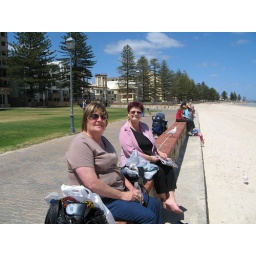
Helen and Di sitting on the wall over looking Glenelg beach...